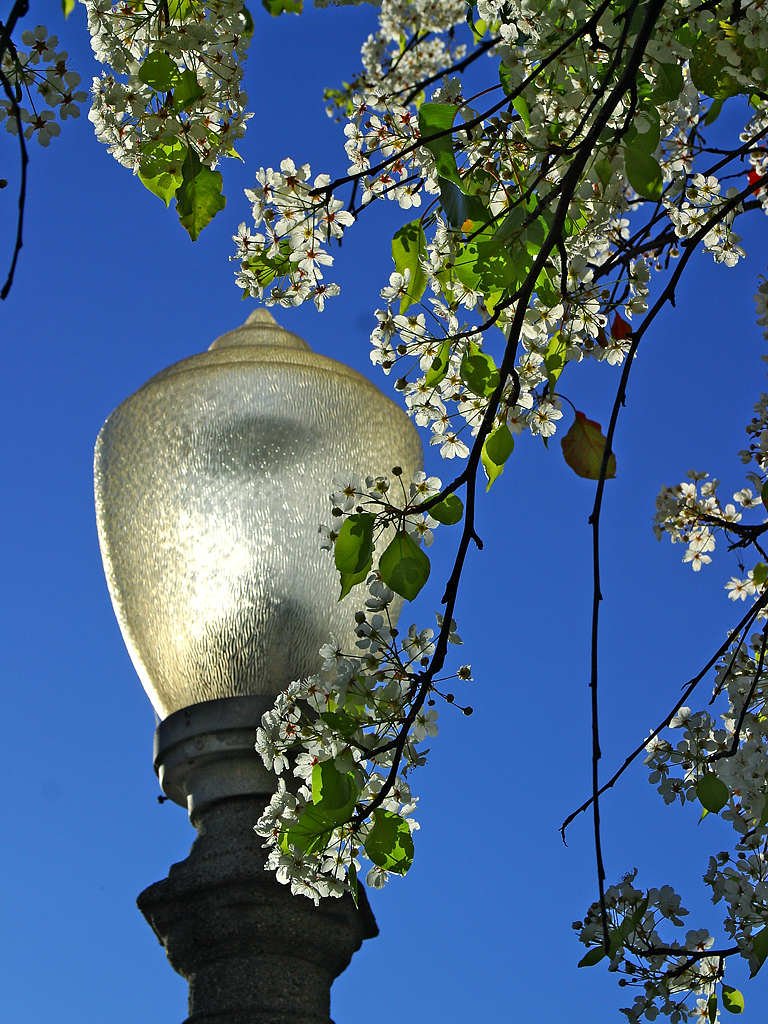
tree, nature, branch, blossom, plant, sky, sunlight, leaf, flower, spring, lantern, produce, park, botany, blue, flora, street lamp, flowering plant, balboa park, woody plant, land plant